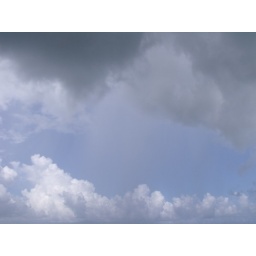
light rainfall against the blue sky